Chữ Nôm

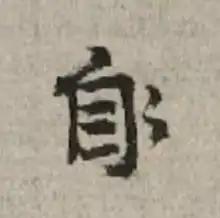
Here is the character tự is written with the nháy mark (𖿱) showing to use its alternative reading từ or vice versa. (Depending on the context, the alternative reading could also be tợ instead)

Vietnamese is a tonal language, as is Chinese, and has nearly 5,000 distinct syllables.